Xia Yong

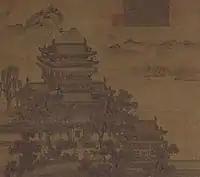
Fengle lou

Xia Yong; was a mid 14th century Chinese painter who lived during the late Yuan dynasty. His specific dates of birth and death are not known. Most of the information on his origins comes from an inscription on the painting of Yueyang Tower.